The Trust That Went Bust

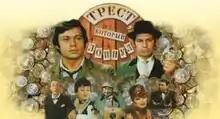

The Trust That Went Bust is a Soviet 1983 musical TV miniseries (total runtime 196 min) based on short stories by O. Henry: "The Octopus Marooned", "Jeff Peters as a Personal Magnet", "Modern Rural Sports", "The Hand That Riles the World", "The Exact Science of Matrimony", and "The Ethics of Pig". Directed by . Screenplay by Igor Shevtsov